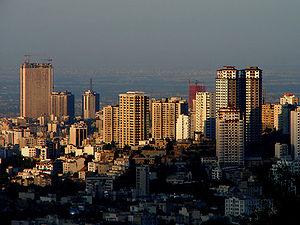
La métropole de Téhéran, dont la superficie a beaucoup augmenté au cours de la seconde moitié du XXᵉ siècle s'étend maintenant sur plusieurs départements de la Province de Téhéran : le département de Téhéran contient la majorité de la ville, qui s'étend aussi sur les départements d'Eslamshahr, de Ray et du Shemiranat. Le terme « métropole » ou « agglomération » utilisé ici n’a pas de valeur administrative. Il est utilisé dans un sens géographique, pour désigner la ville de Téhéran et sa région urbaine, ce qui correspond à la municipalité de Téhéran et à la province de Téhéran.